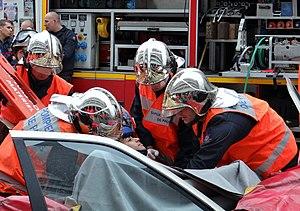
démonstration de secours à victime par les pompiers de paris et la croix rouge, Montrouge, France
La brigade de sapeurs-pompiers de Paris, familièrement appelée la Brigade, est une unité du génie de l'Armée de terre française, placée sous l'autorité du préfet de police de Paris. Elle est commandée par le général de brigade Jean-Marie Gontier depuis le 30 novembre 2019.
En France, le terme « pompiers » est souvent utilisé dans un sens englobant tous les acteurs de la sécurité civile et de la lutte contre l'incendie. Cet article ne traite que des pompiers qui interviennent auprès du public ; pour les pompiers intervenant dans les entreprises privées, voir l'article Agent de sécurité incendie certifié.